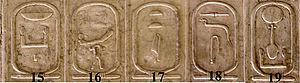
La liste d'Abydos, appelée également table d'Abydos, est la représentation des cartouches de 76 rois ayant précédé Séthi Iᵉʳ. Elle est située sur un mur du temple construit par ce pharaon à Abydos en Égypte, dans un passage qui était à l'origine la chapelle de Sekhmet.